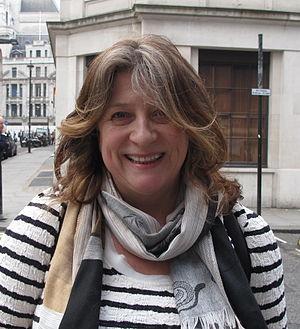
Caroline Quentin est une actrice britannique. Quentin est devenu connue pour ses apparitions à la télévision : Dorothy dans Men Behaving Badly, Maddie Magellan dans Jonathan Creek, et Janine Lewis dans Blue Murder. Elle a également participé à la version britannique de l'émission d'improvisation Whose Line Is It Anyway?.Reconvertis en promoteur immobilier